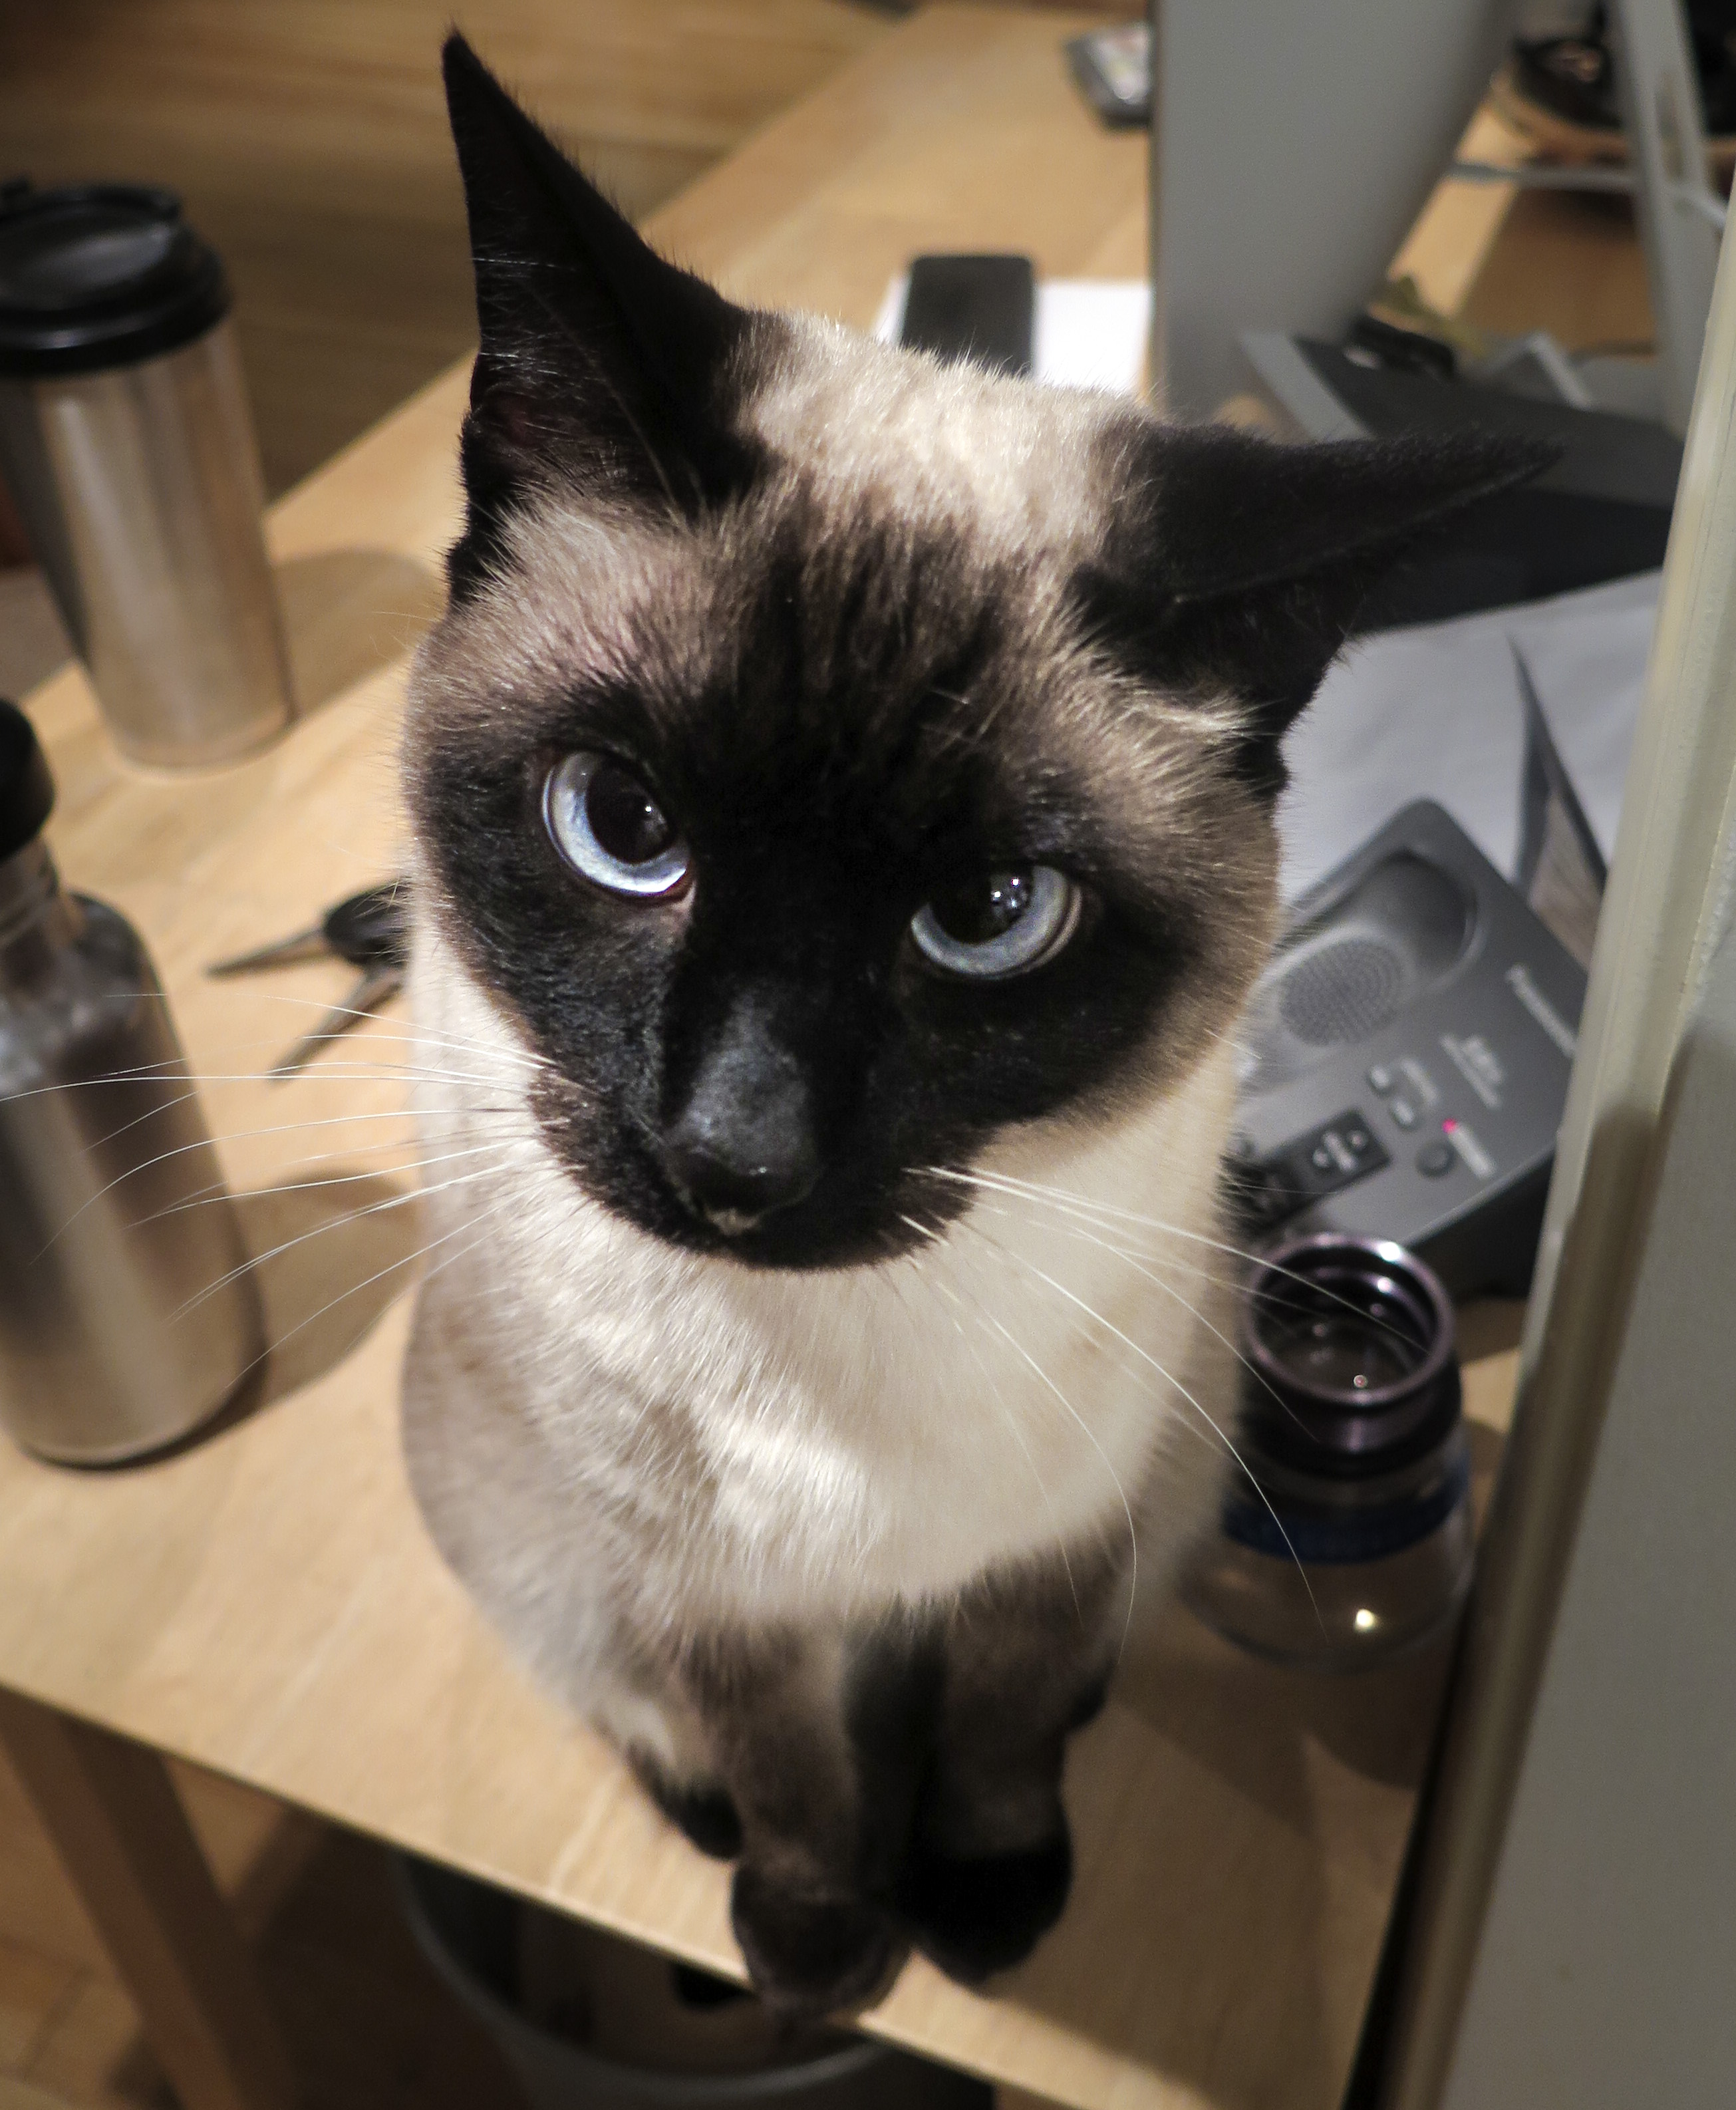
desk, cat, mammal, snowshoe, black cat, 2015, whiskers, feliscatus, vertebrate, chat, blueeyes, thai, blu, 365, siamese, 3652015imstillstanding, appleheadsiamese, small to medium sized cats, cat like mammal, domestic short haired cat, tonkinese